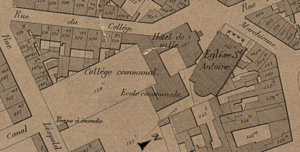
Charleroi (Belgique) - Localisation de Hôtel de Ville vers 1865. Extrait de l'atlas cadastral parcellaire de la Belgique, plus connu sous le nom de Plans Popp. Le lieu est actuellement occupé par le Passage de la Bourse et le café ""Les mille colonnes""."
L'hôtel de ville de Charleroi, est un vaste bâtiment éclectique mêlant Classicisme et Art déco inauguré en 1936. L'ensemble forme un vaste quadrilatère comprenant un beffroi d'une hauteur de 70 mètres. La façade principale est orientée vers la Place Charles II à la Ville-Haute de Charleroi.
La rue du Collège est une rue de Charleroi.
Le Passage de la Bourse est une galerie couverte de la ville de Charleroi, en Belgique.